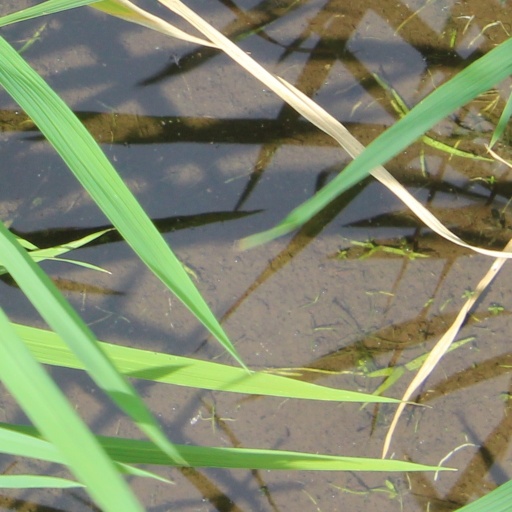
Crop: rice